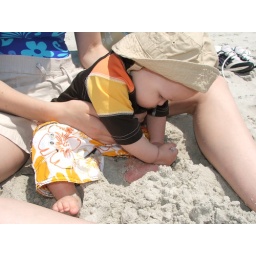
Playing in the sand on the beach